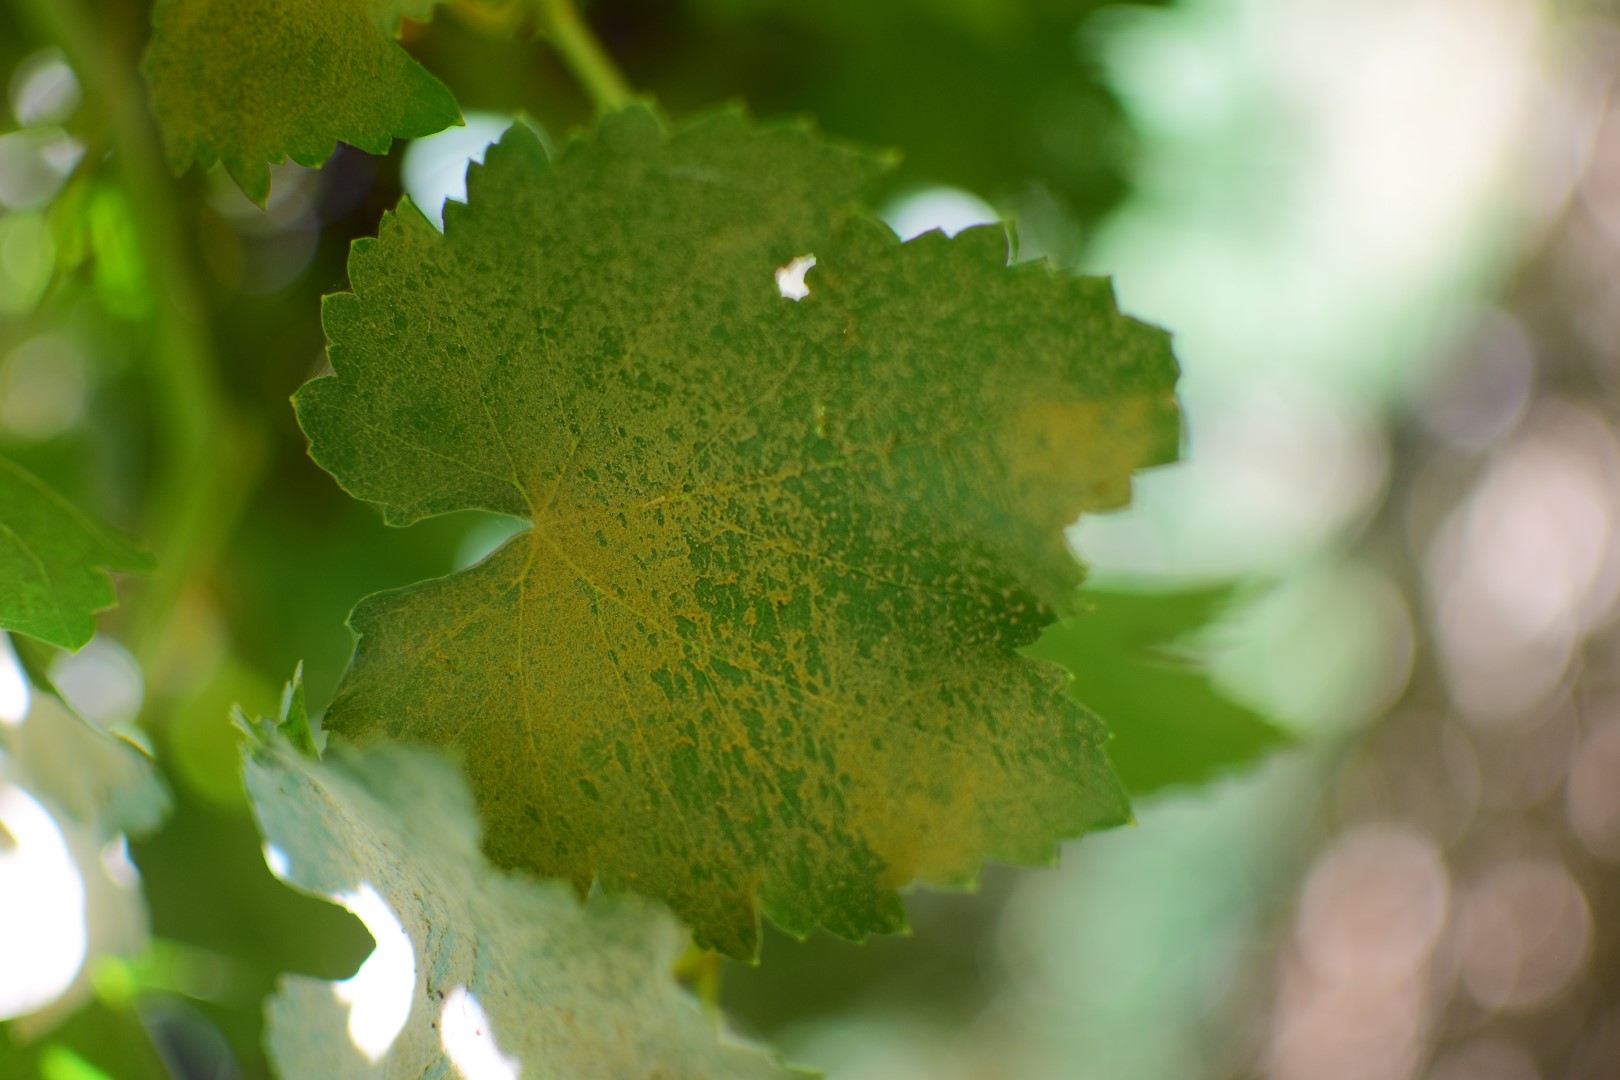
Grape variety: Frinsi